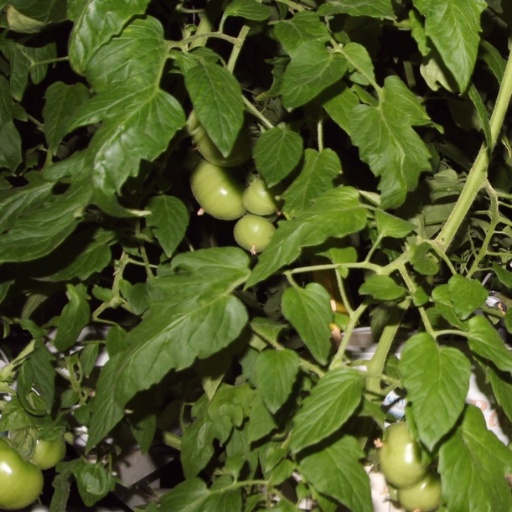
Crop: tomato